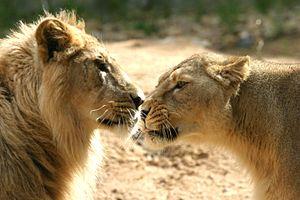
Lion d'Asie